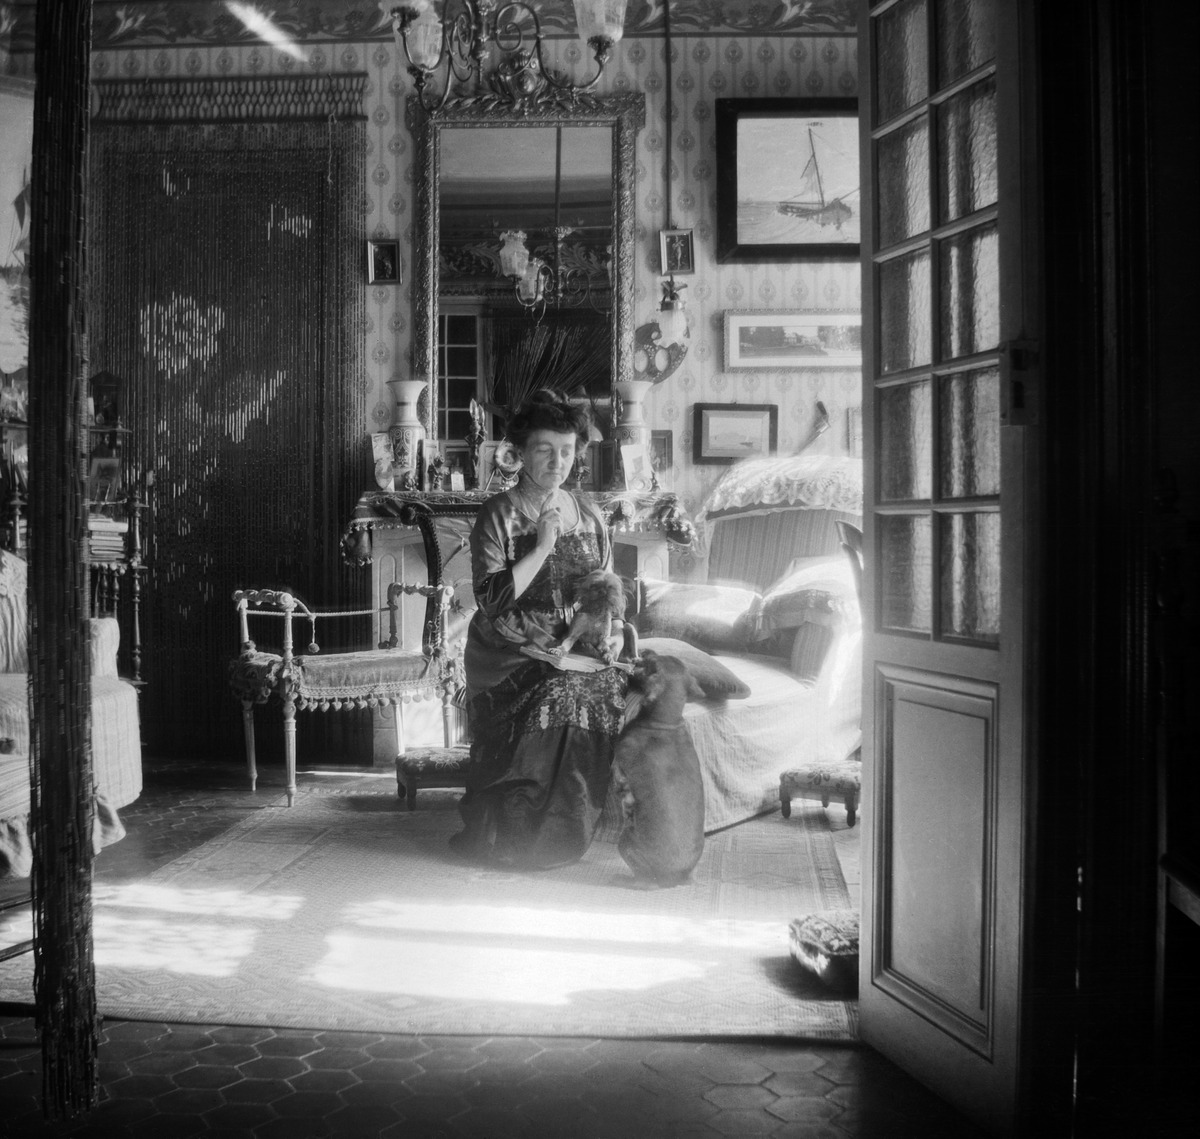
Interiöörikuva Promenade des Anglais'lla Nizzassa sijainneesta huoneistosta, jossa valokuvaaja Constantin Grünberg asui teini-ikäisenä äitinsä Eugenie Grünbergin kanssa
sisällön kuvaus: Interiöörikuva Promenade des Anglais'lla Nizzassa sijainneesta huoneistosta, jossa valokuvaaja Constantin Grünberg asui teini-ikäisenä äitinsä Eugenie Grünbergin kanssa. Eugenie Grünberg istumassa koira sylissään lepotuolissa. mustavalkoinen
Kuvaaja: Grünberg, Constantin, valokuvaaja
Ajankohta: kuvausaika 1900-luvun alku
Aiheet: Grünberg, Eugenie, sisustus, nojatuolit, tapetit, pöydät, taideteokset, maalaukset, koirat